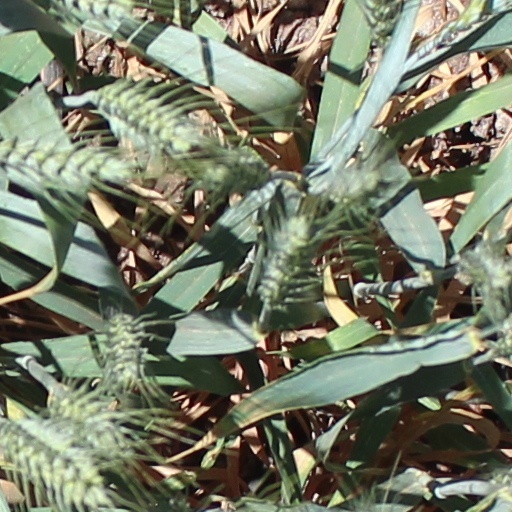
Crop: wheat